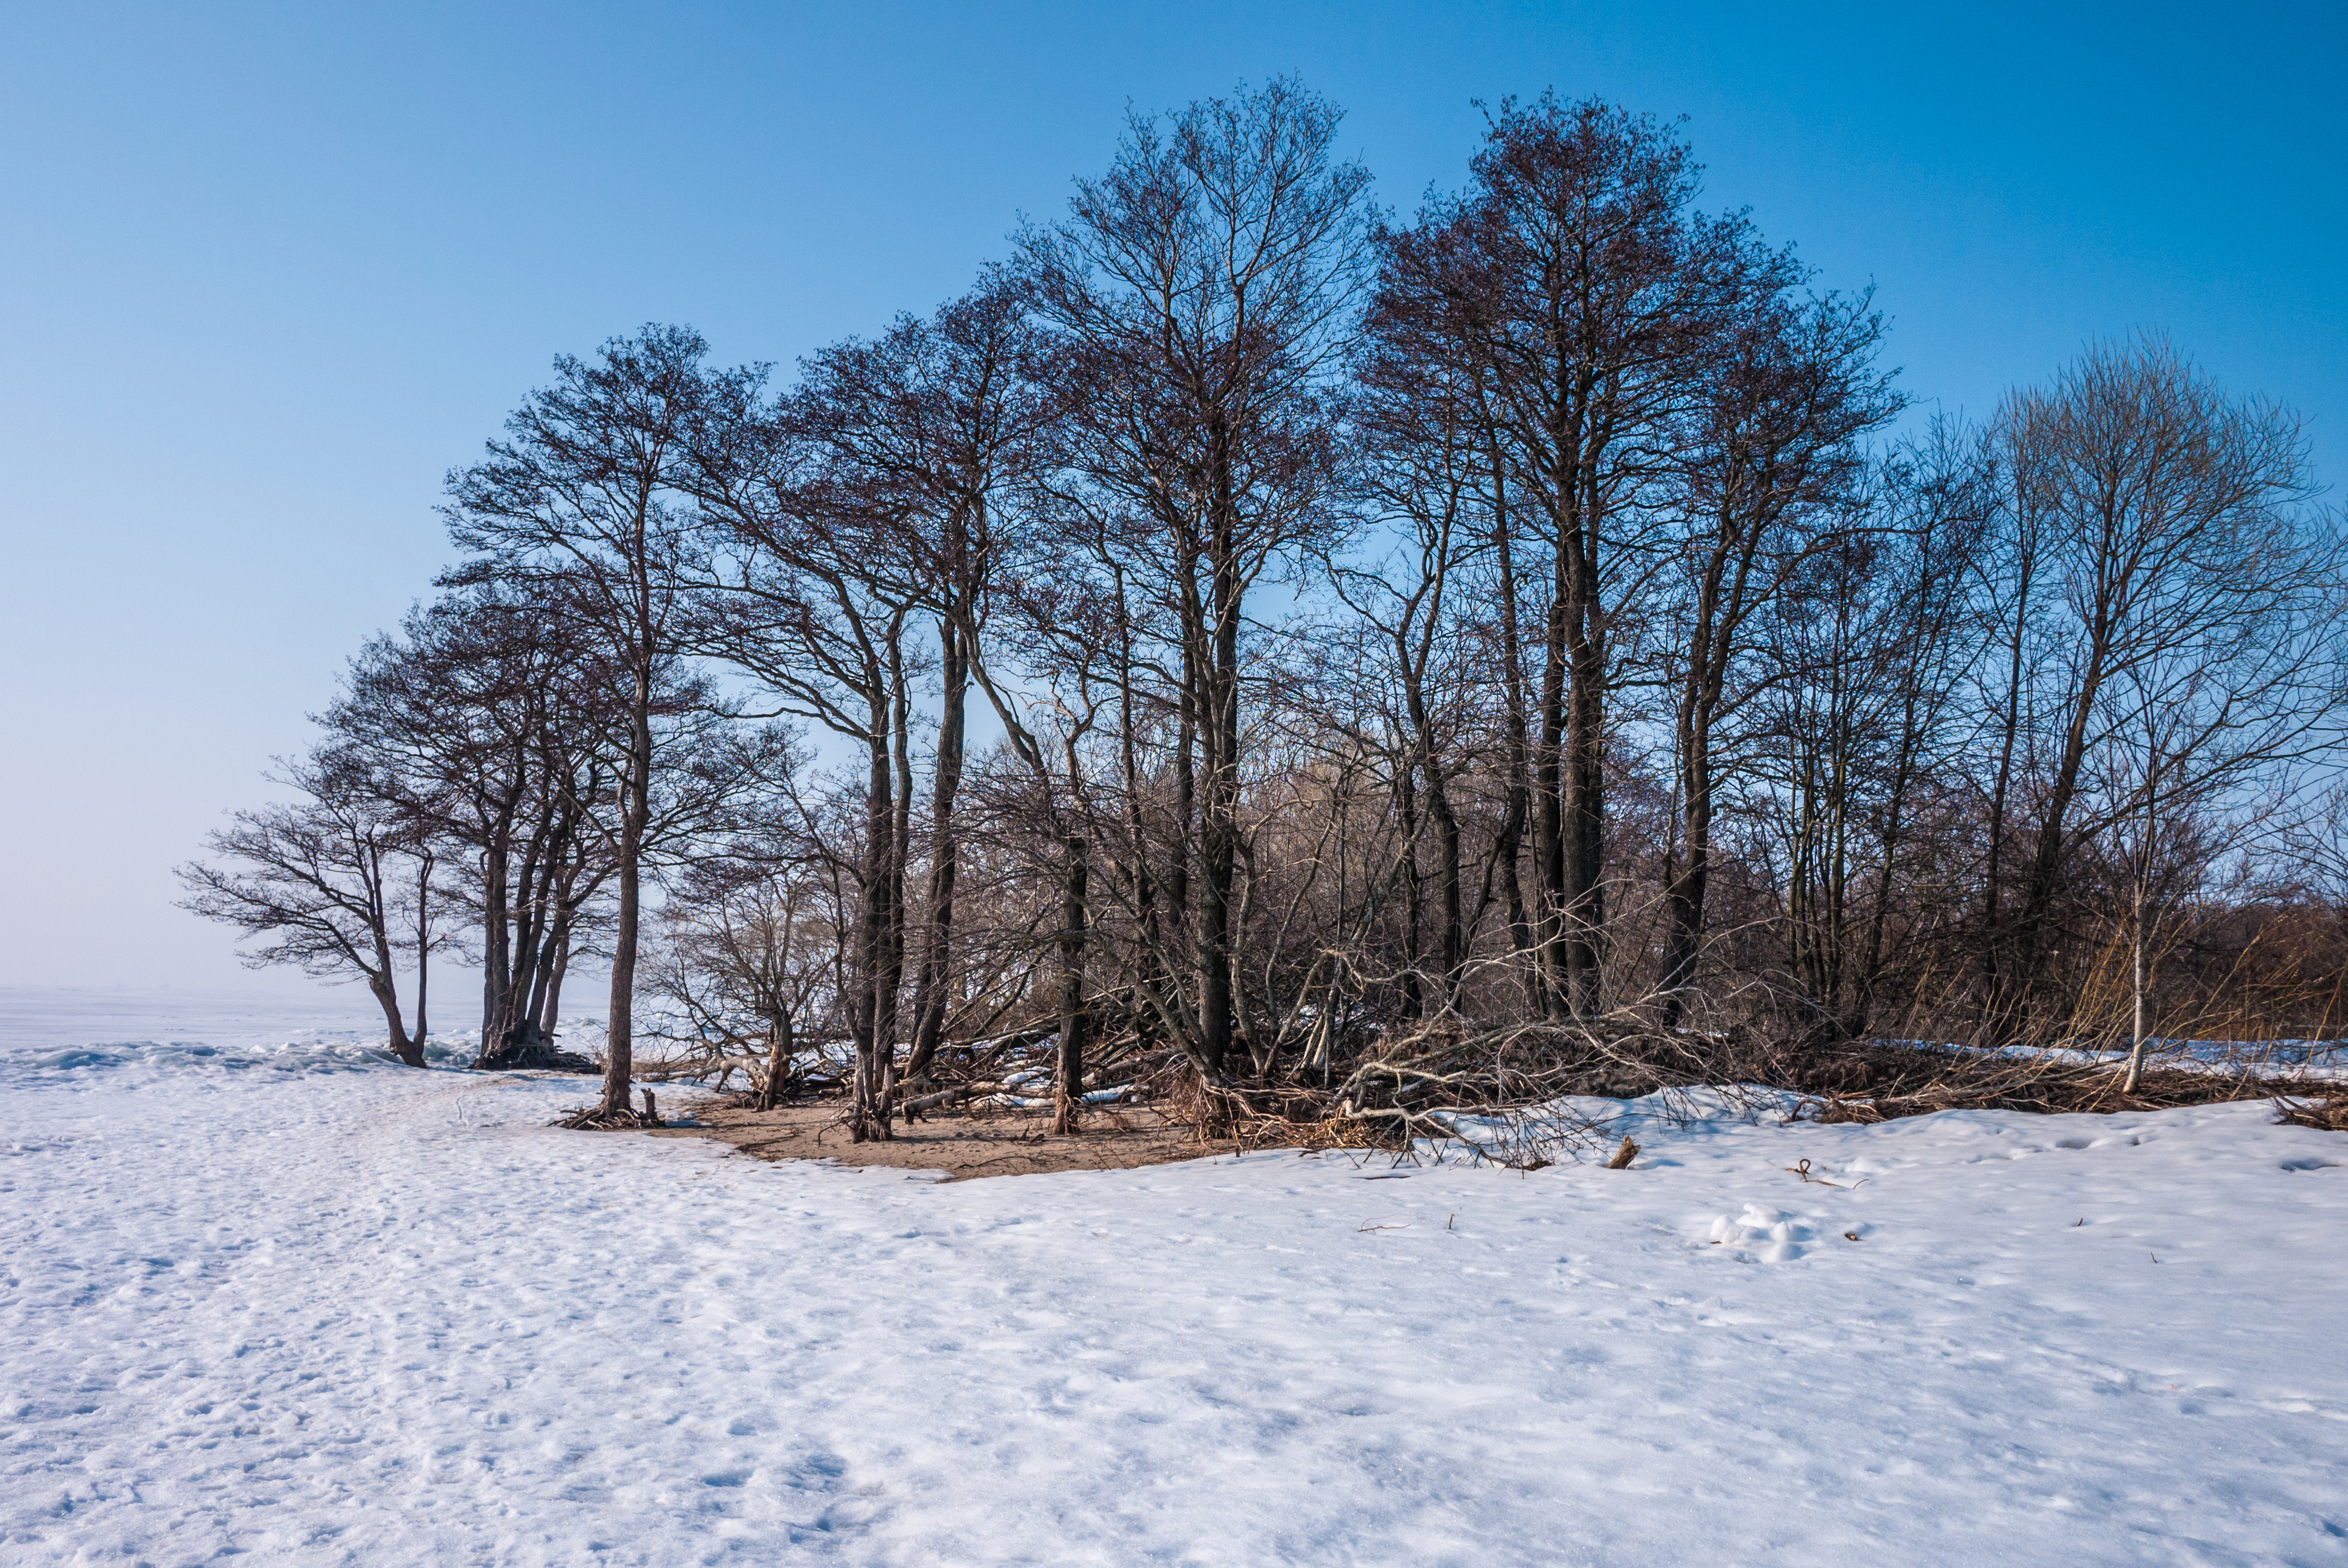
images, sky, cloud, snow, natural landscape, twig, wood, plant, tree, plain, landscape, horizon, slope, freezing, grass, trunk, forest, frost, winter, woodland, road, grassland, evening, hill, ice cap, precipitation, tundra, ice